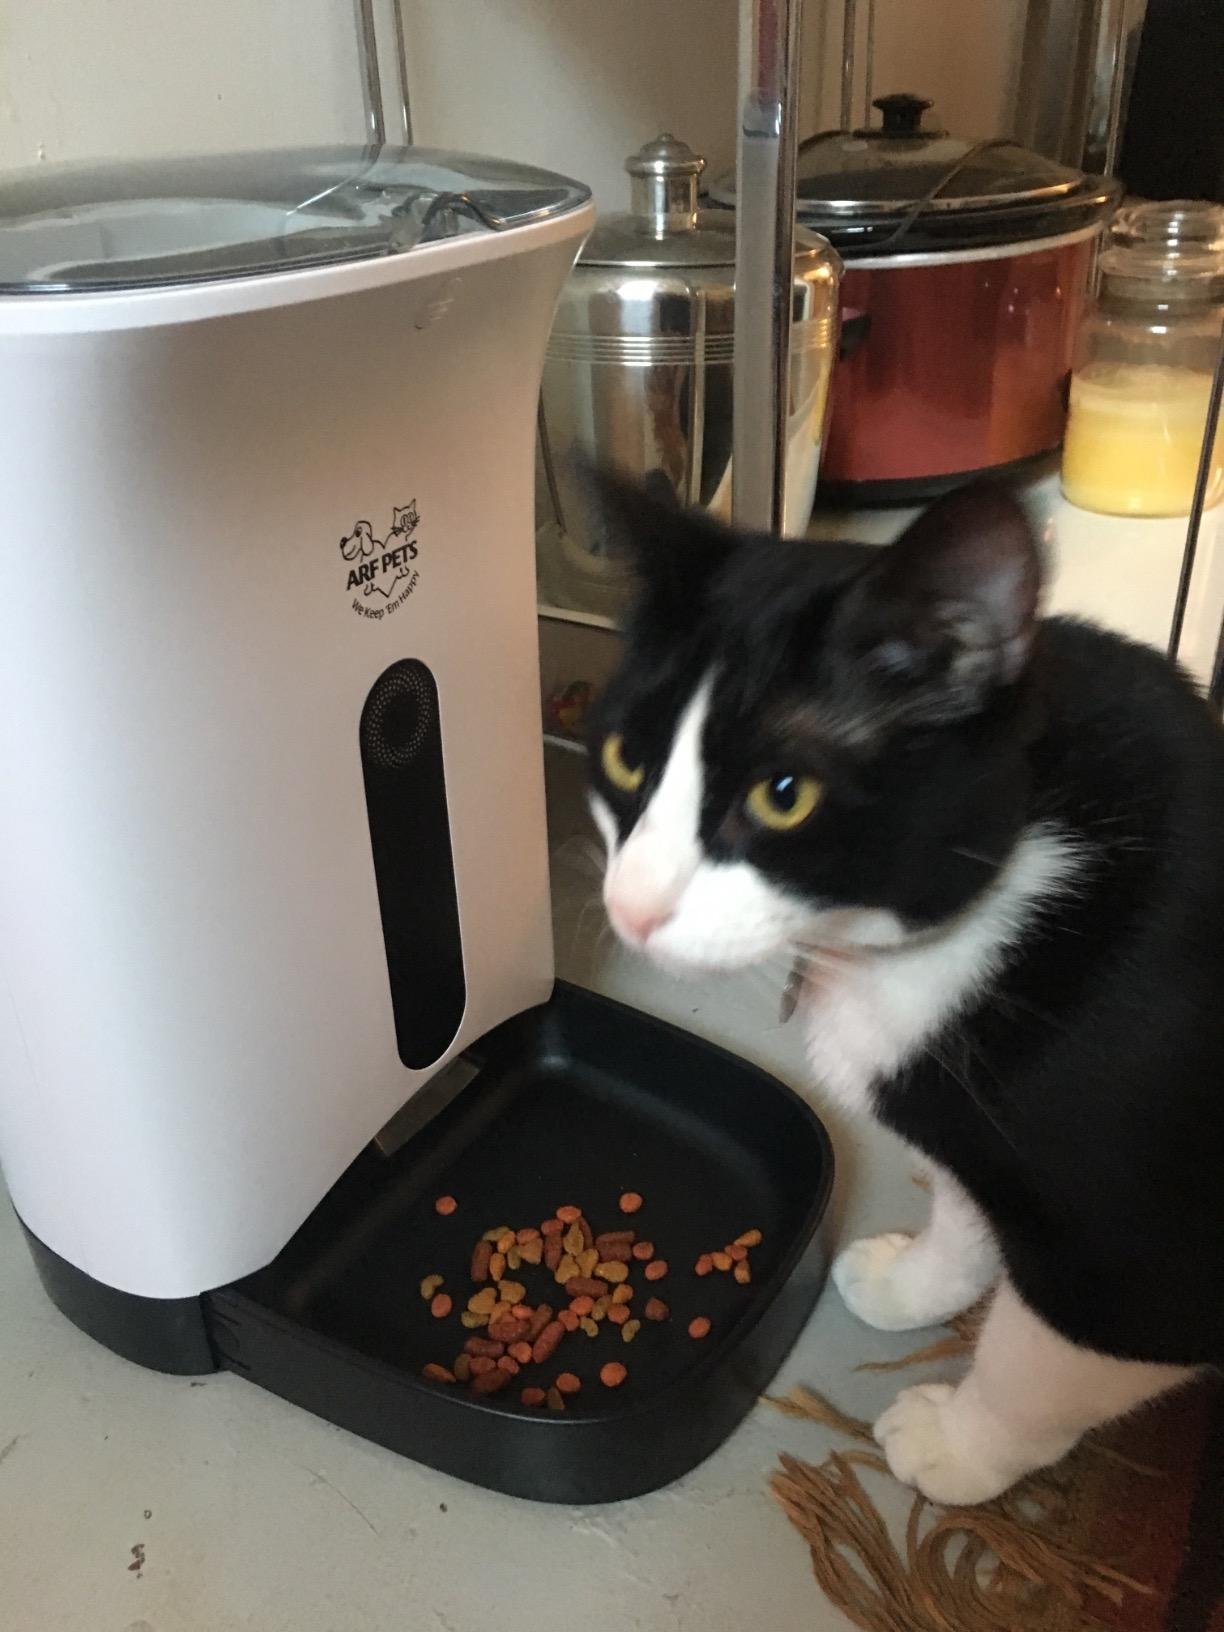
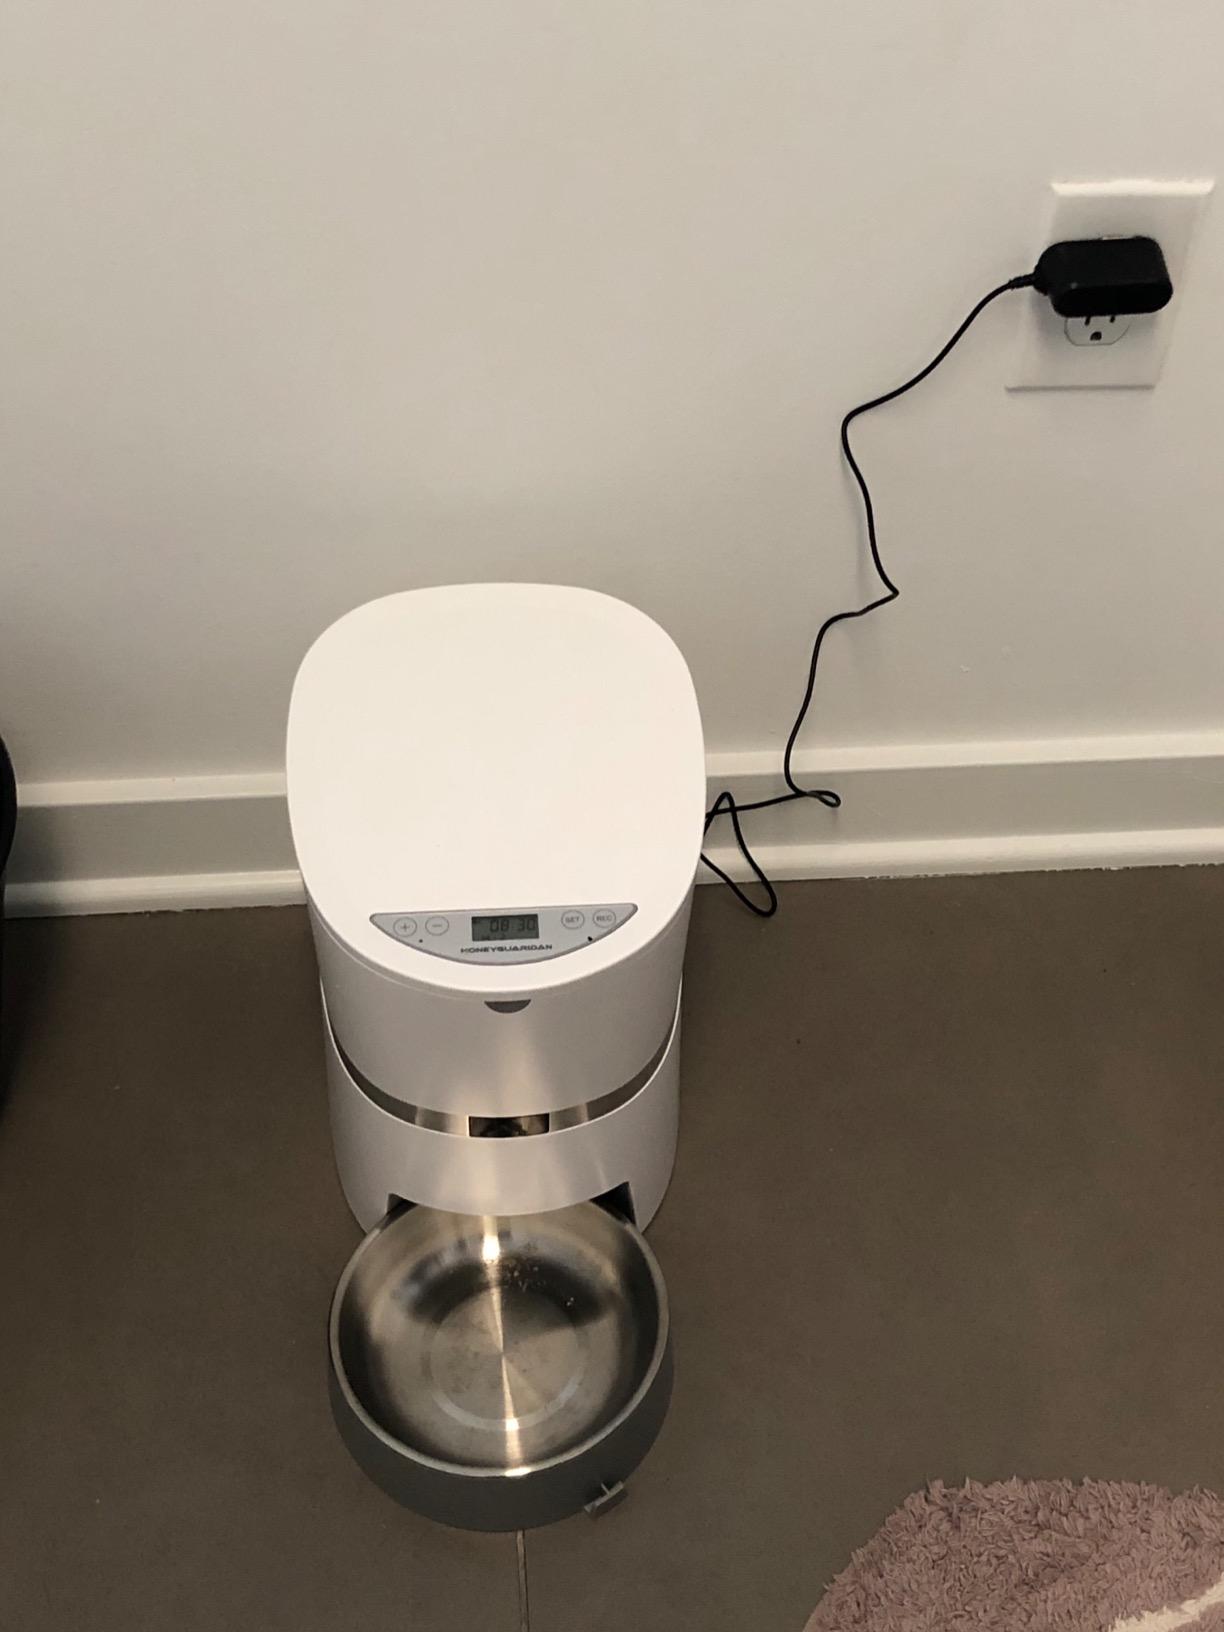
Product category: items_feeder
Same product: no